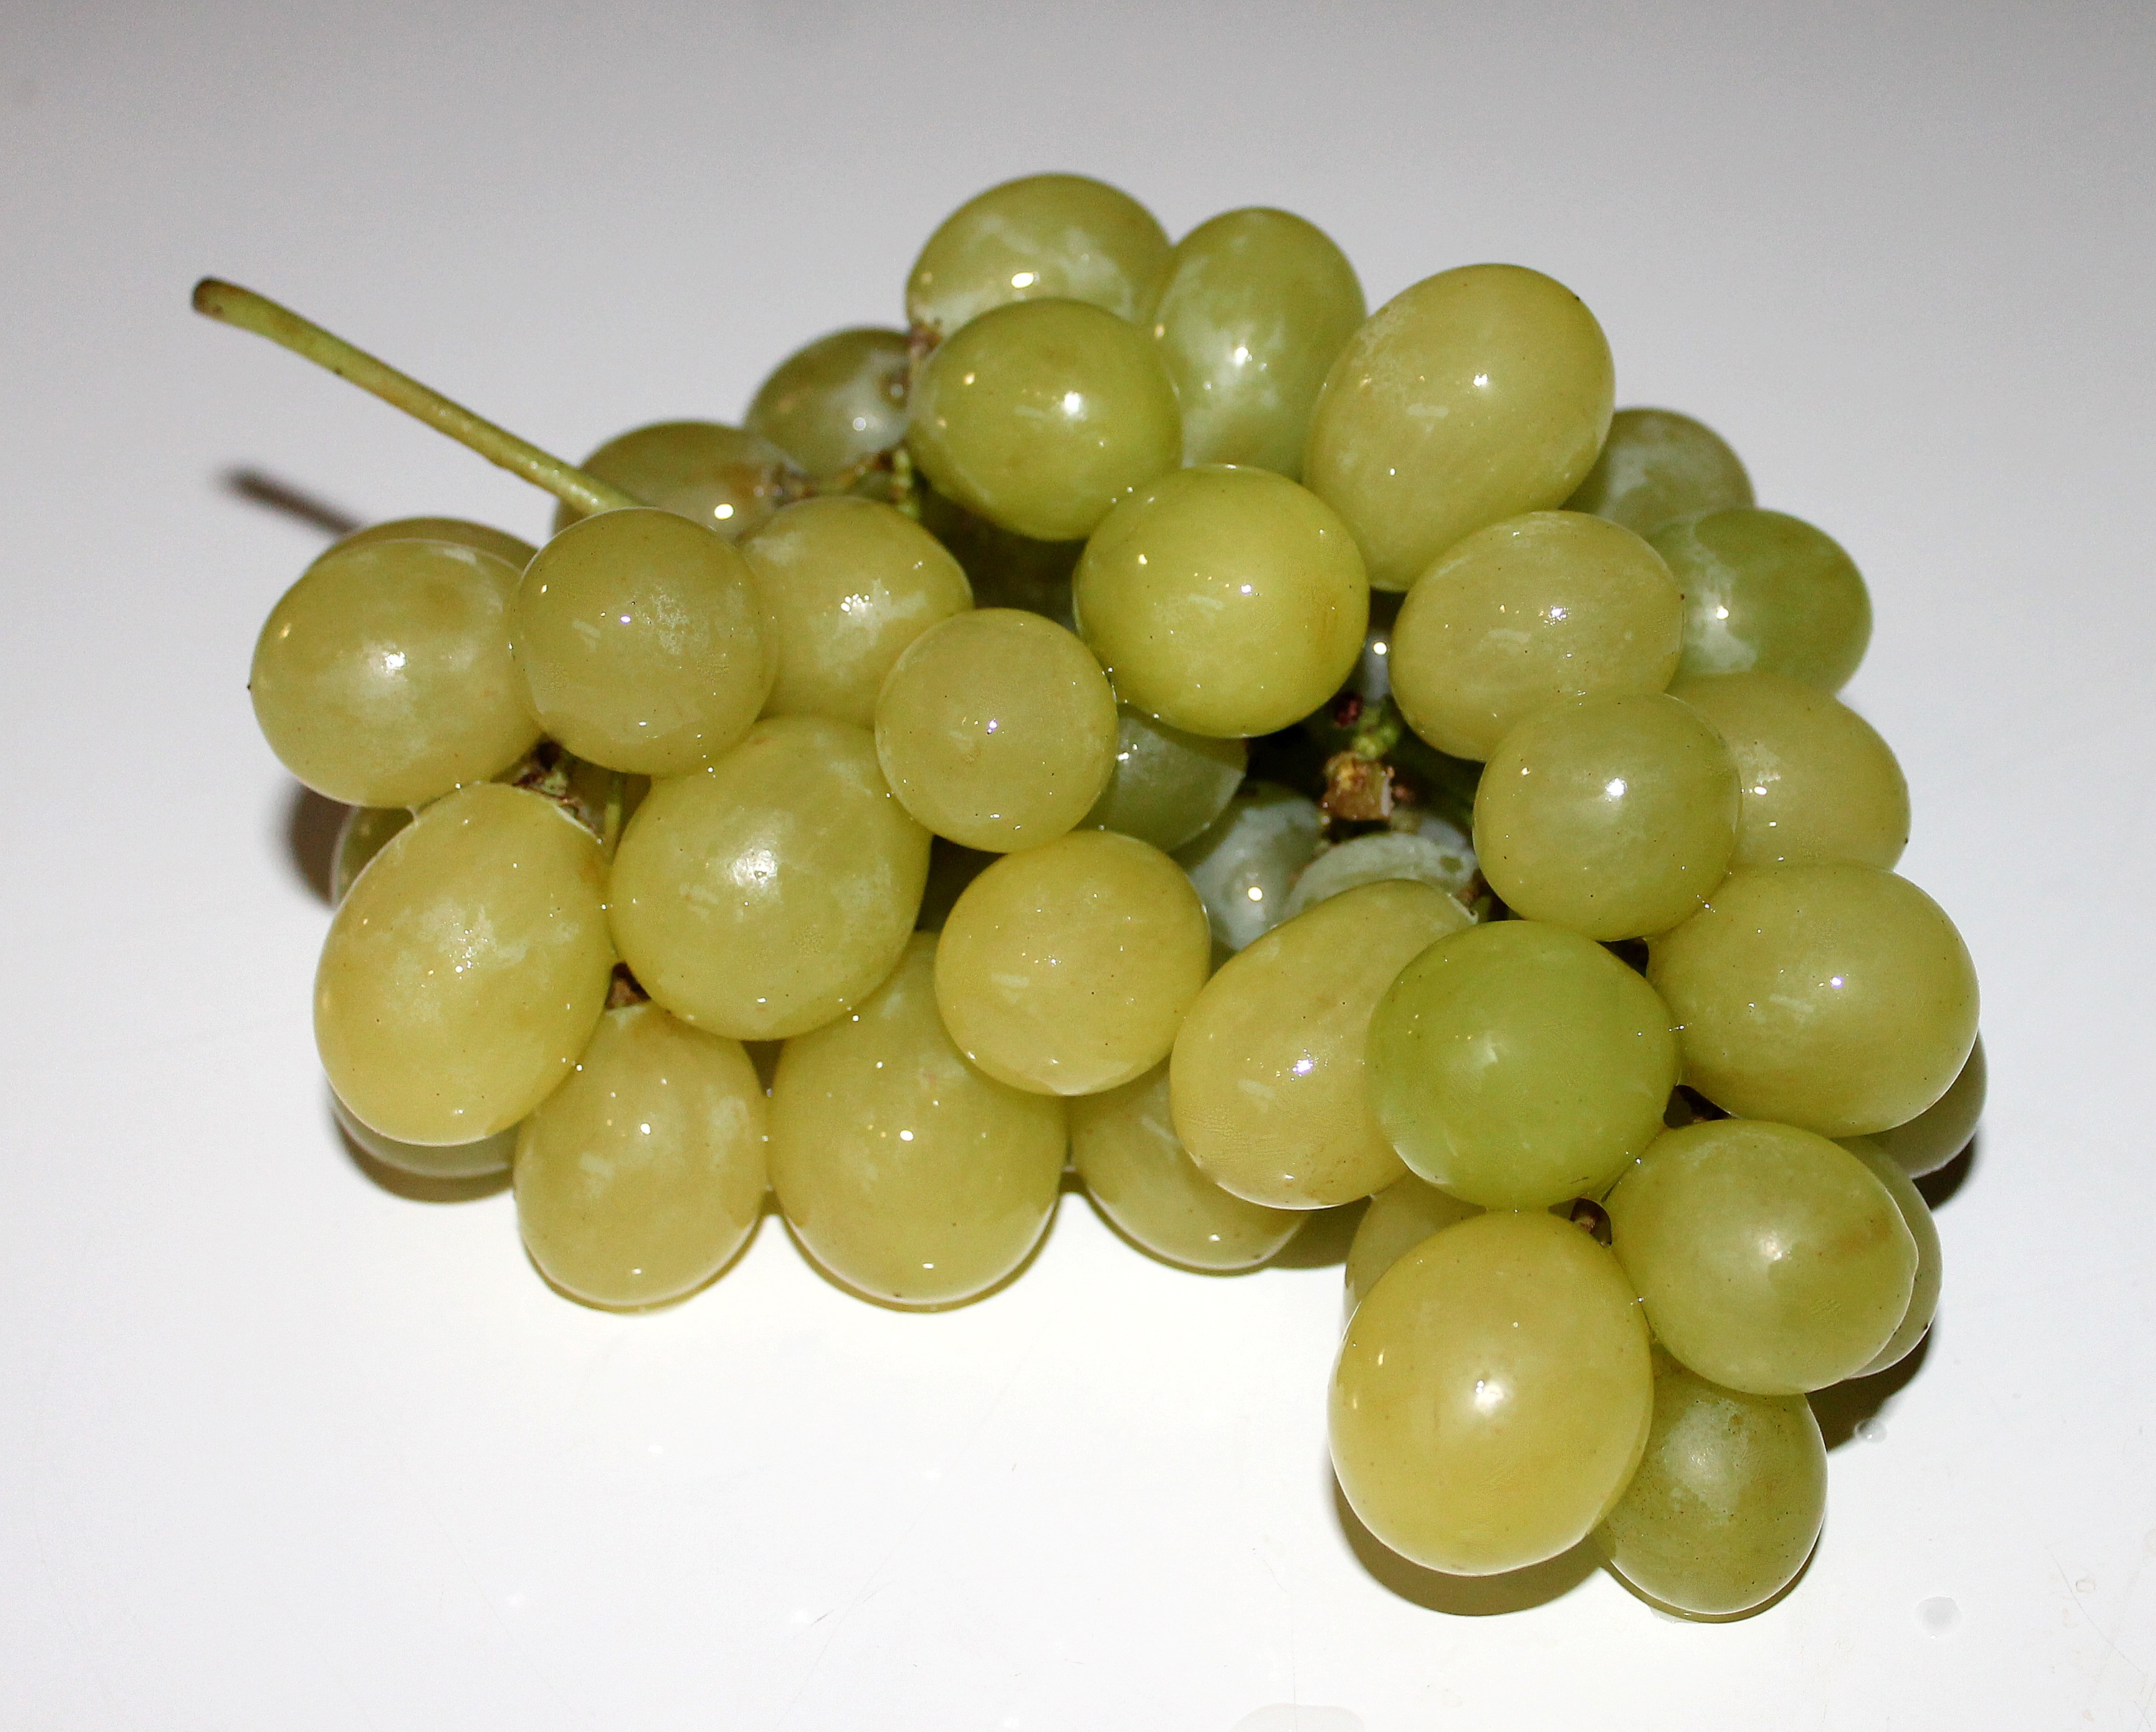
plant, grape, wine, fruit, food, produce, agriculture, grapes, fruits, flowering plant, vitis, green grapes, sultana, land plant, grapevine family, zante currant, green trade